Appalachian Development Highway System

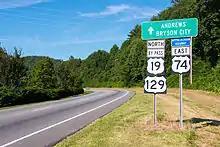
US 19/US 74/US 129 (Appalachian Highway), in Murphy

There are two gaps in the corridor, one in each state. The gap in Tennessee is the Ocoee Scenic Byway along the Ocoee River from Parksville to Ducktown. Plans outline a new alternate route for this section since the current route does not meet the purpose and need to support the regional transportation goals of a safe, reliable and efficient east–west route. Currently in environmental study, a record of decision is expected in 2017. The gap in North Carolina is located from Andrews to Stecoah. Broken in three projects, the plan outlines a new four-lane expressway that will bypass north of the Nantahala Gorge and connect Robbinsville. At a total cost to NCDOT estimated at $443 million, it is currently in reprioritization.